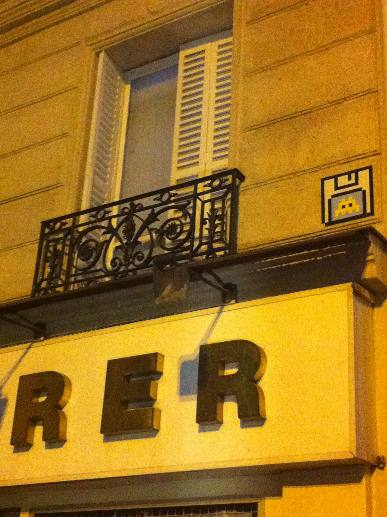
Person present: No